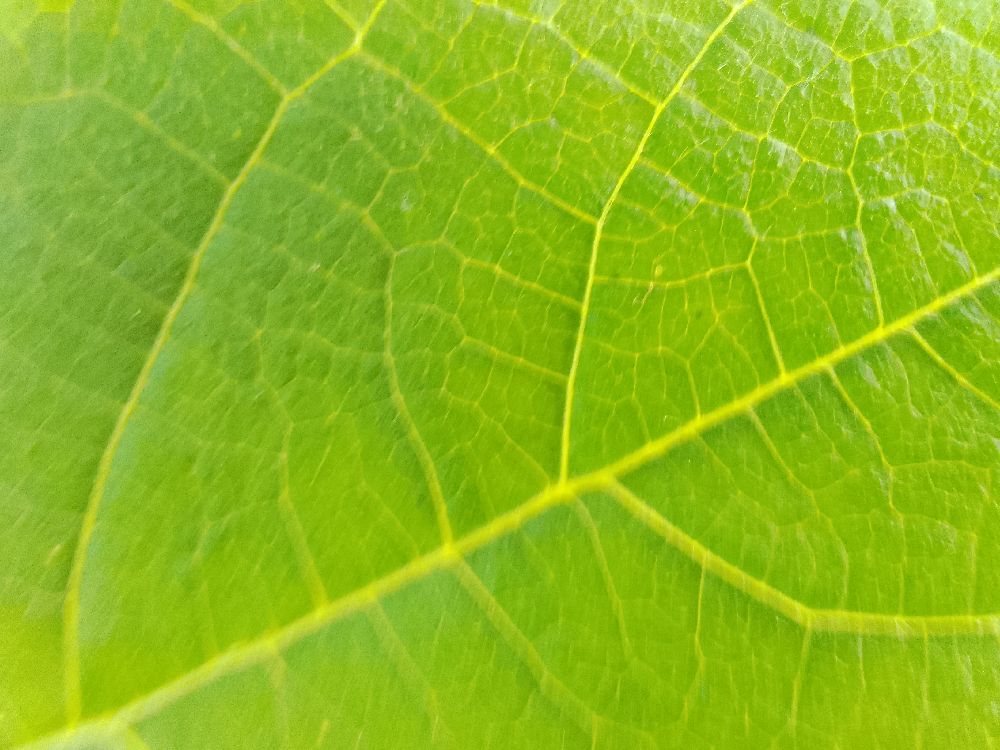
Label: healthy